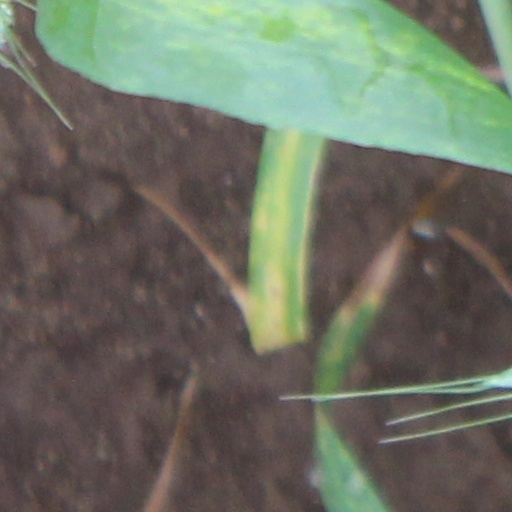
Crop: wheat